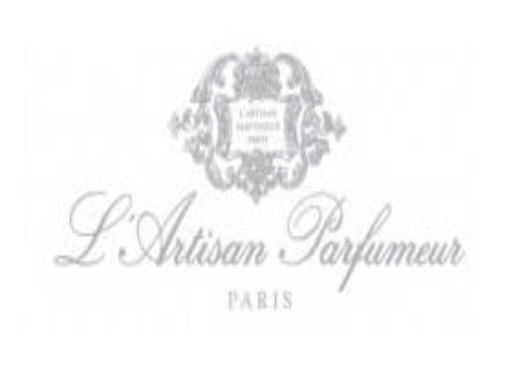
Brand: L'ARTISAN PARFUMEUR
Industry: Necessities